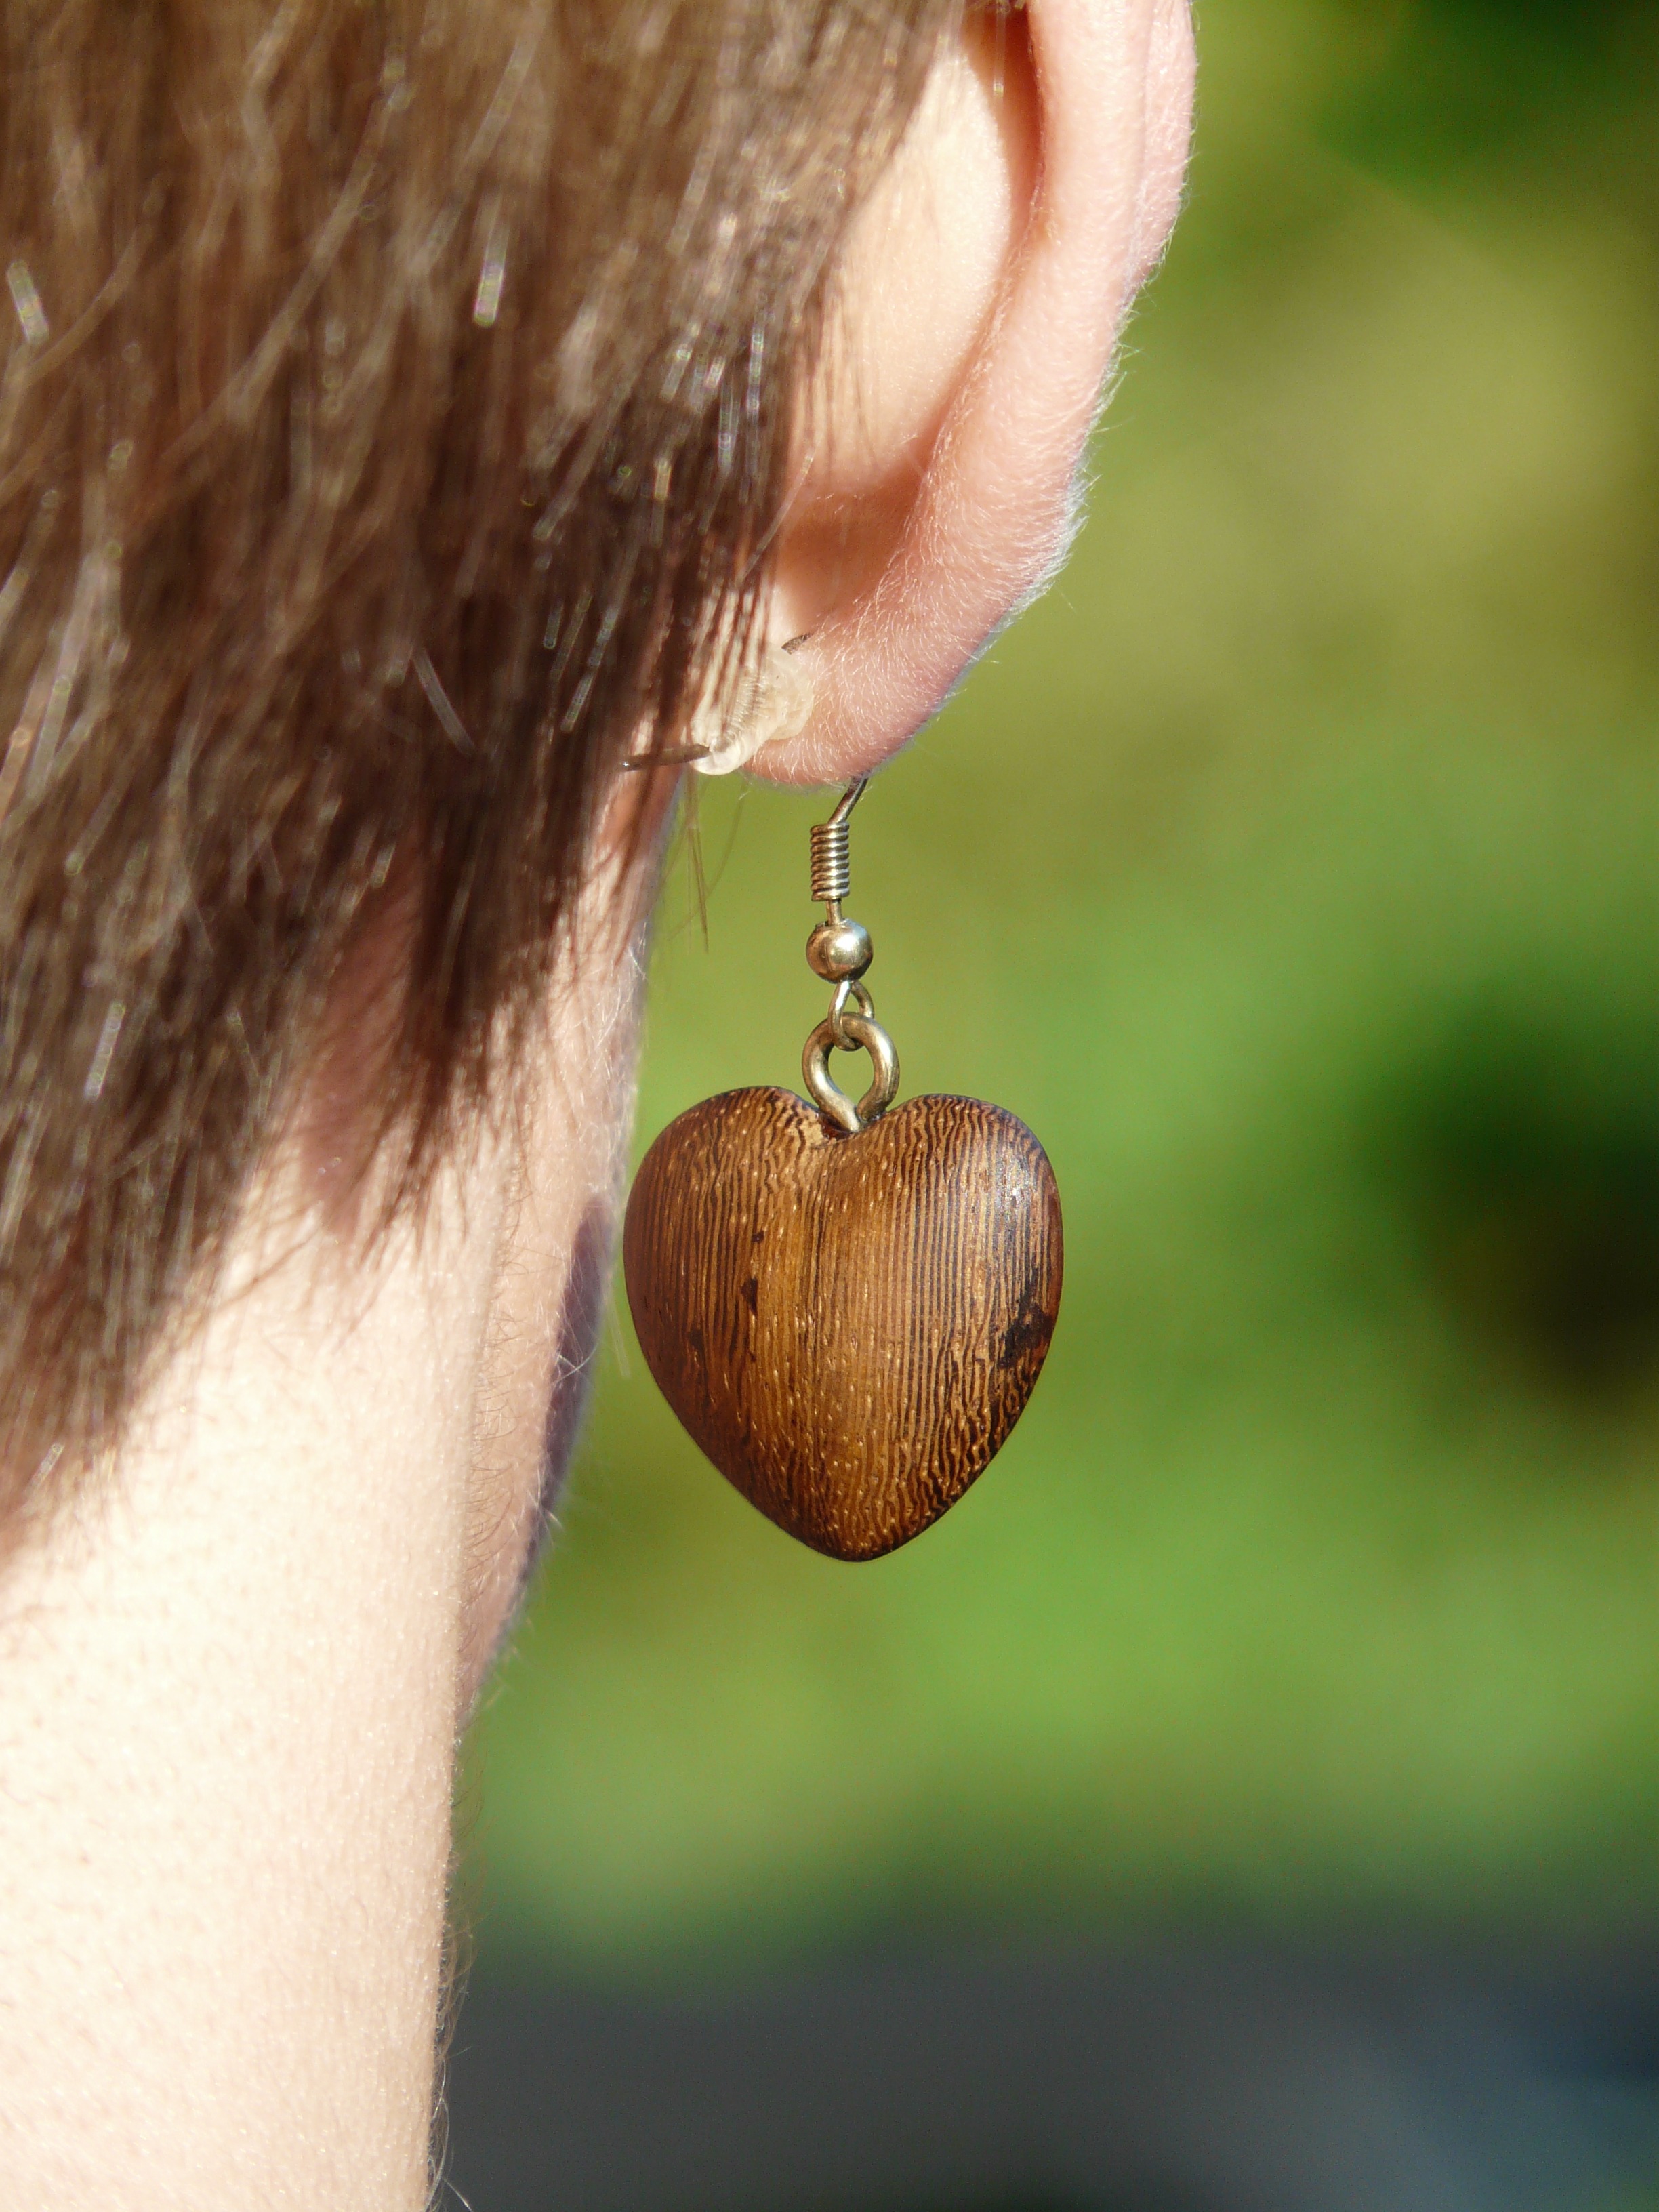
hand, person, plant, woman, photography, leaf, flower, heart, food, green, produce, ear, flora, close up, human body, heart shaped, earring, eye, earrings, organ, macro photography, depend, wood jewelry, wood earring